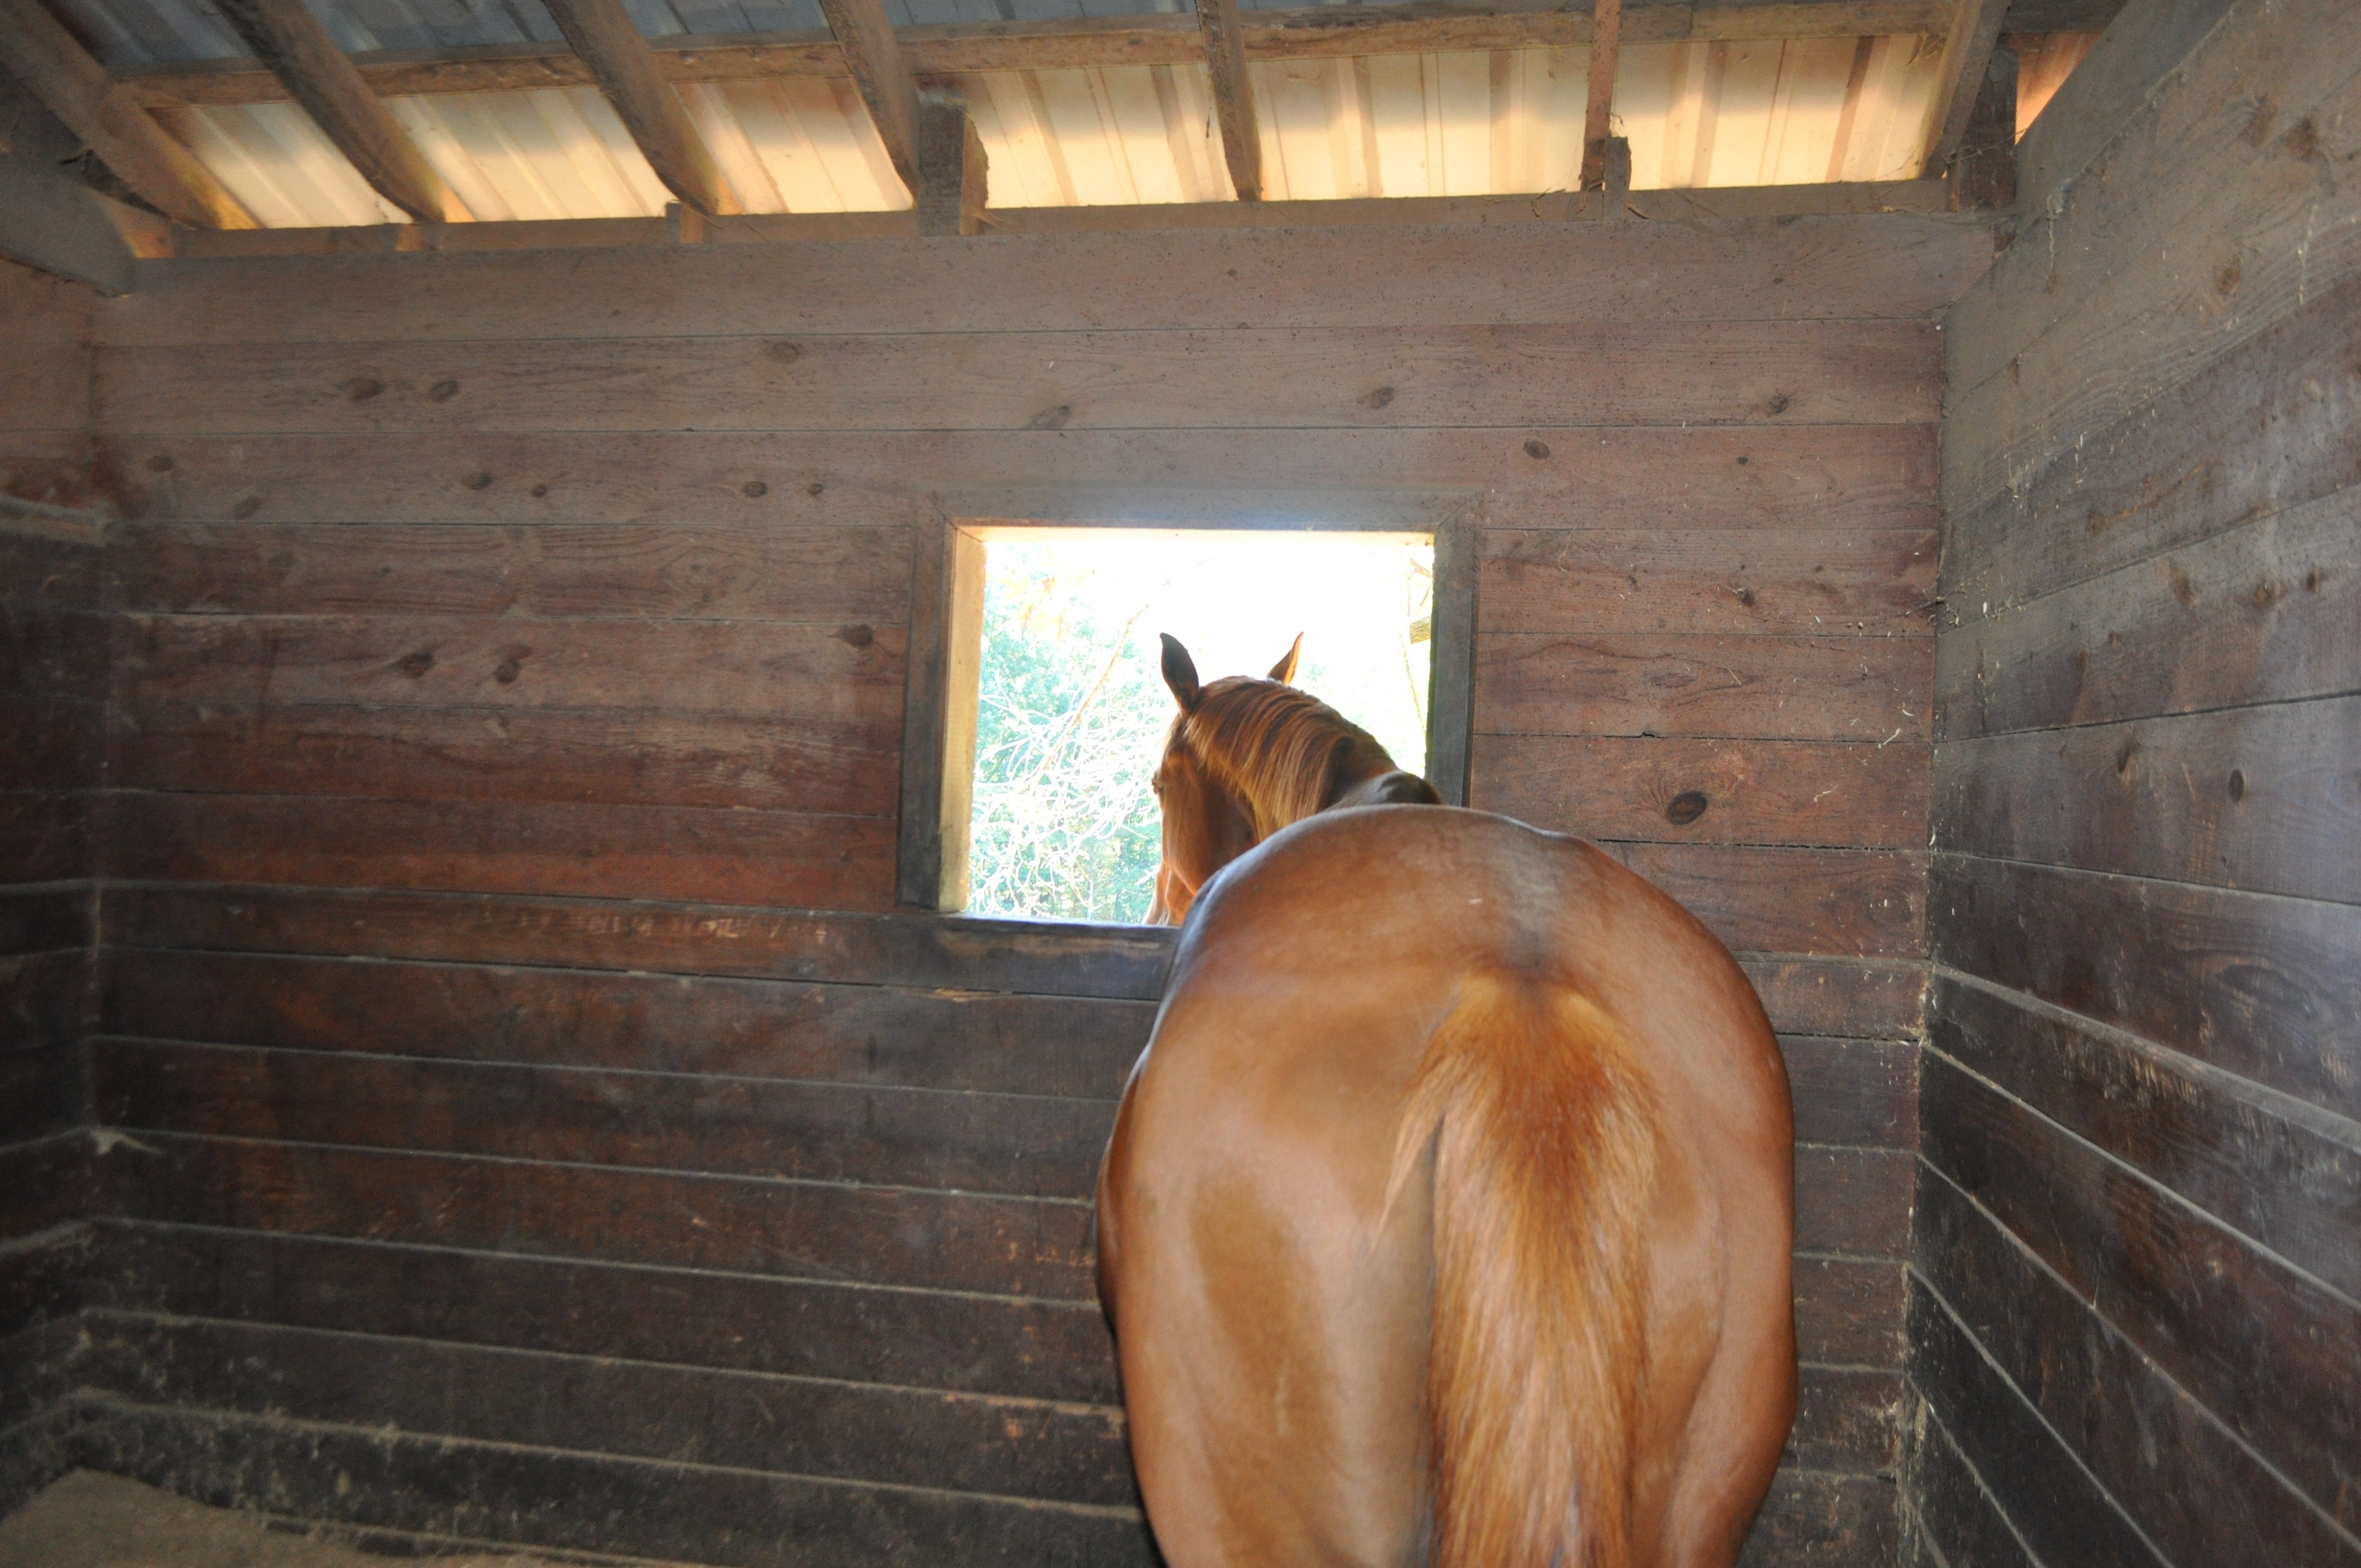
wood, farm, window, animal, horse, mane, stable, equine, stall, horse like mammal